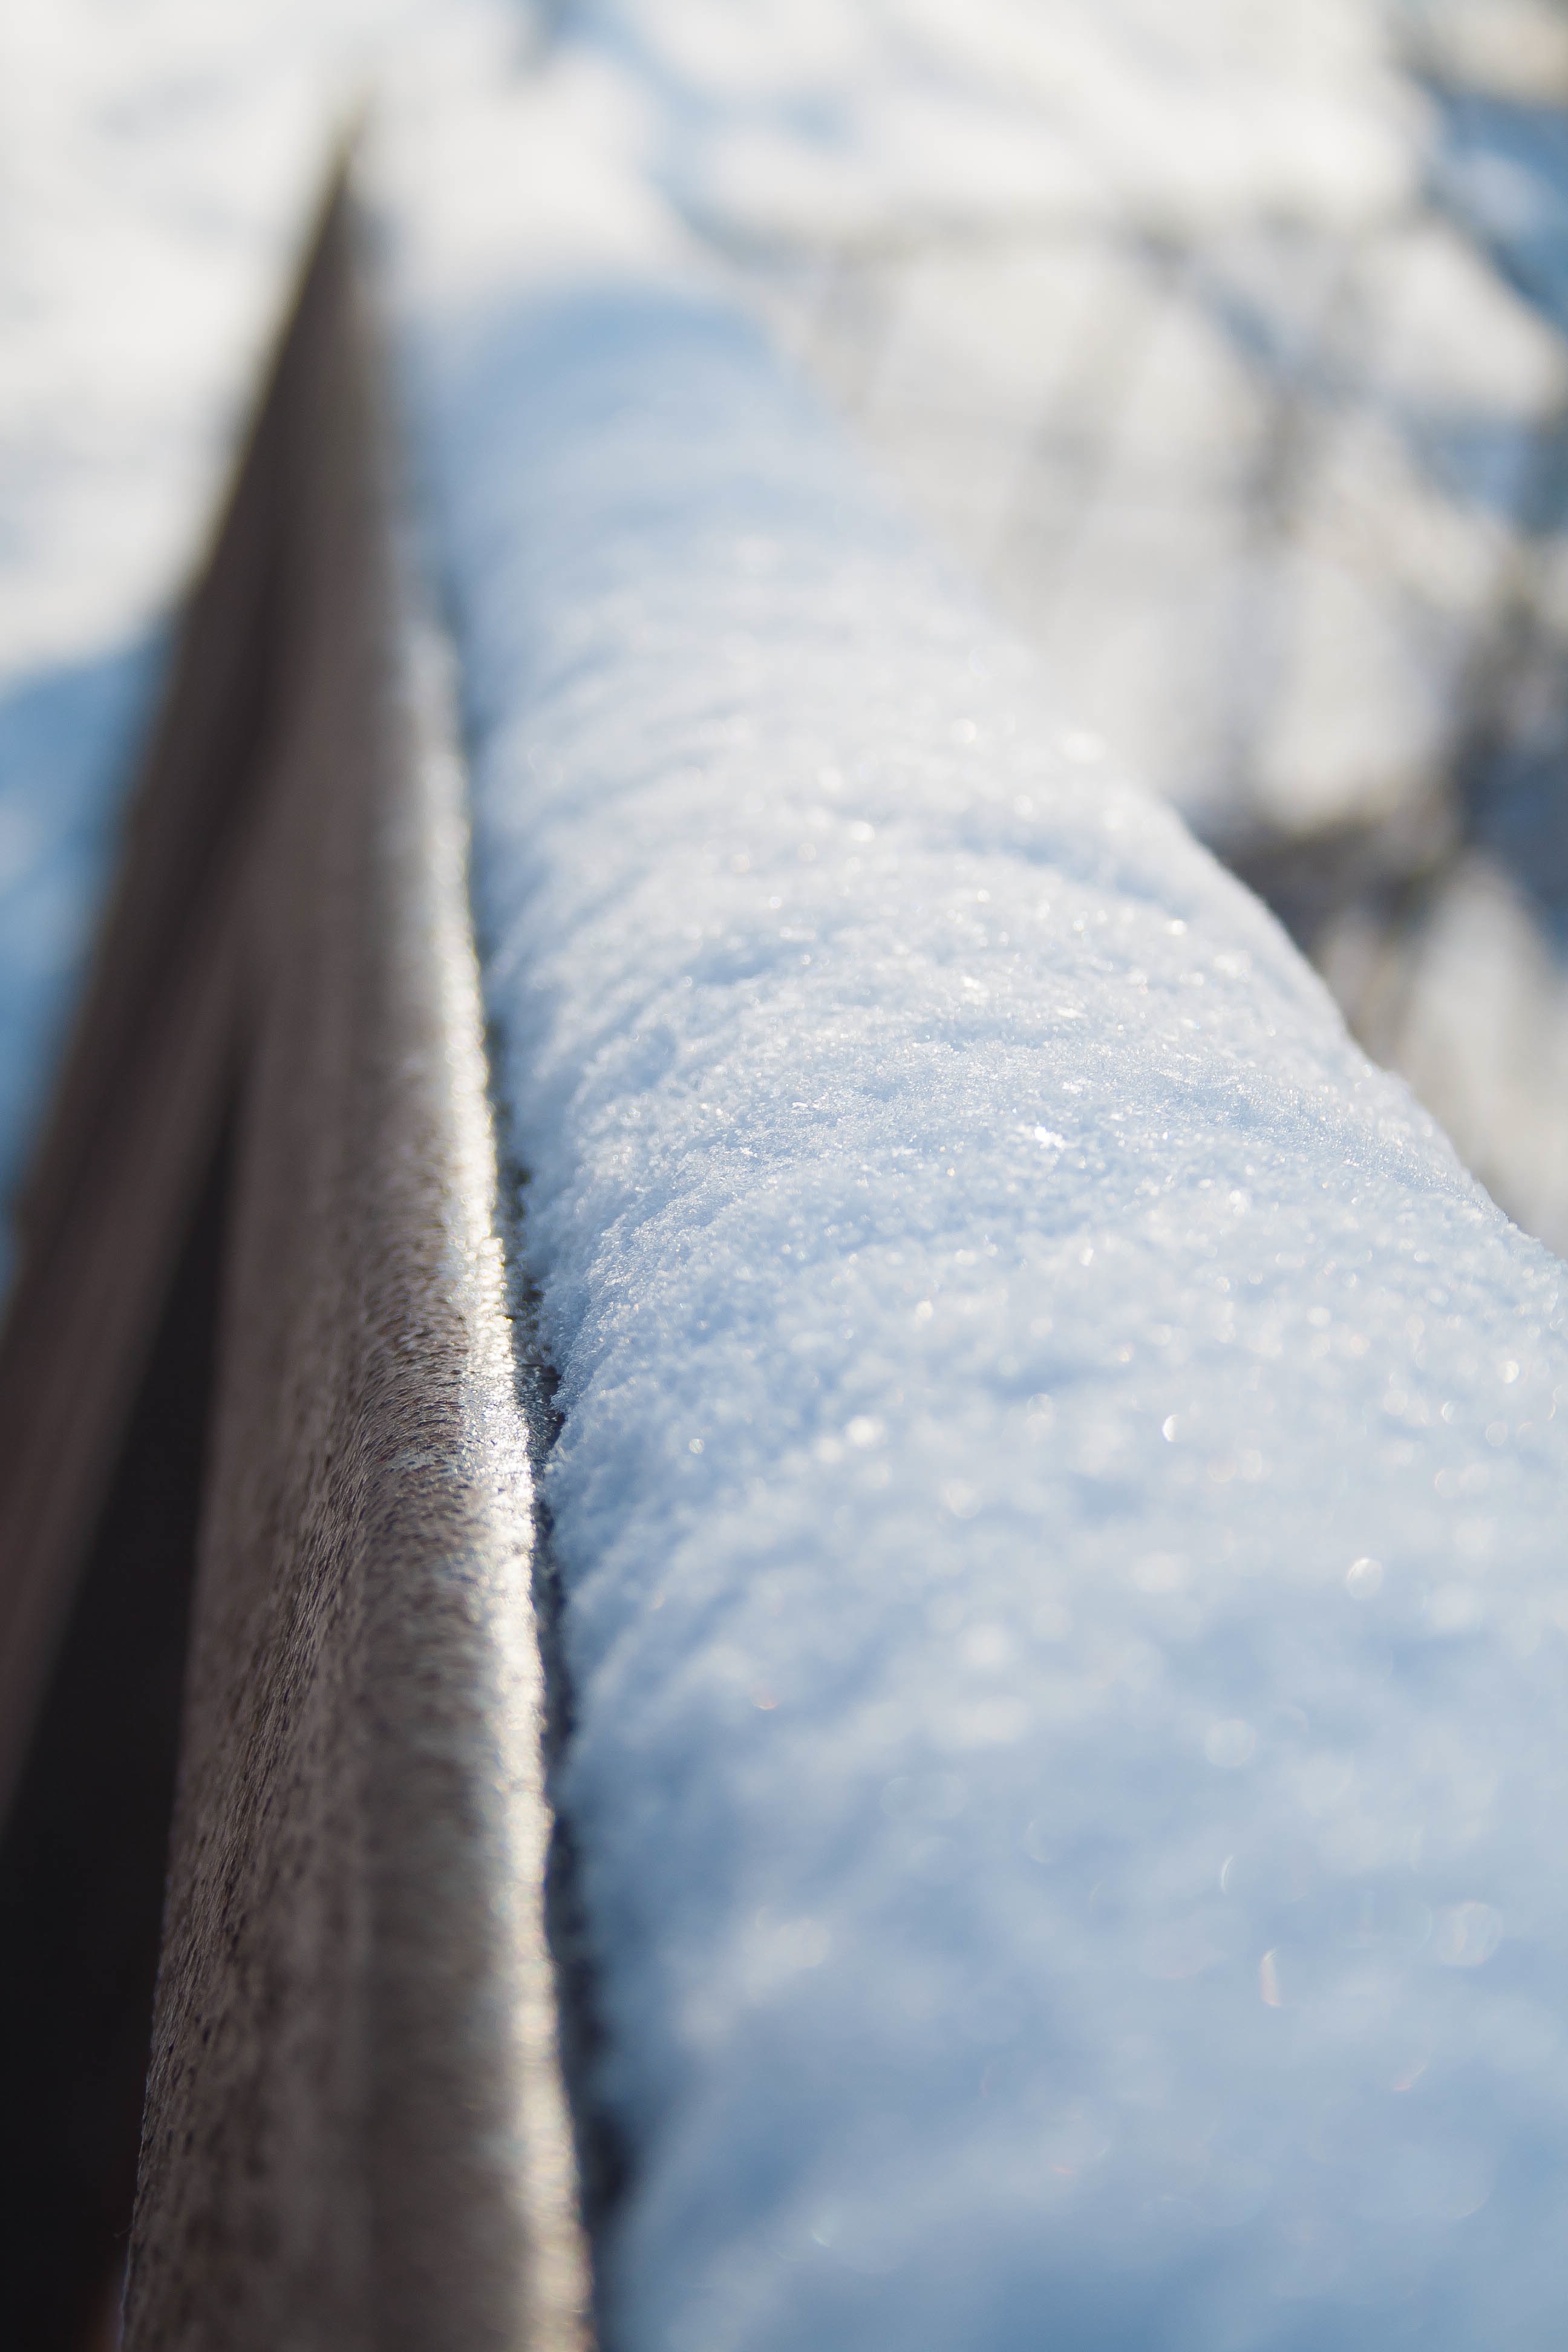
water, branch, snow, winter, sky, white, sunlight, morning, leaf, wave, wind, frost, ice, line, reflection, weather, blue, season, close up, freezing